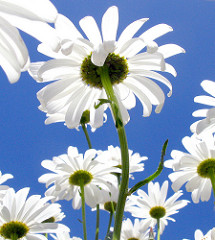
Flower: daisy